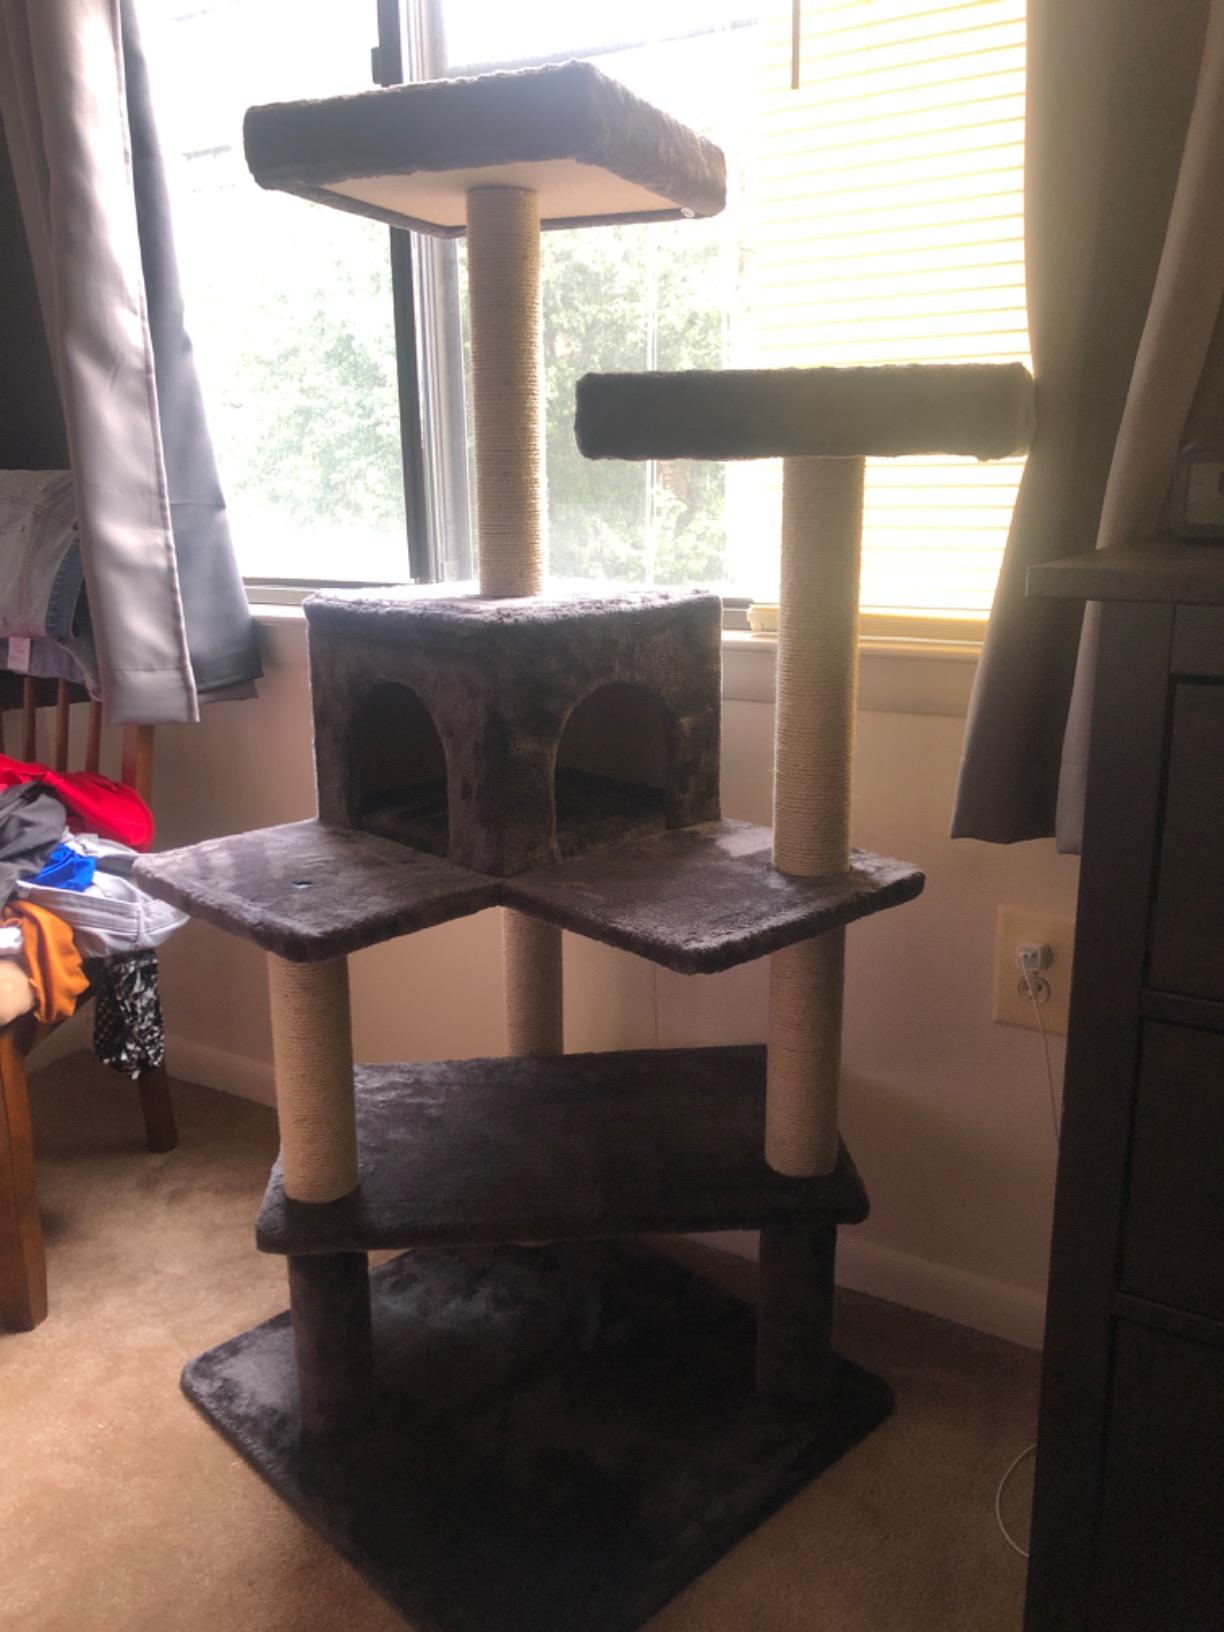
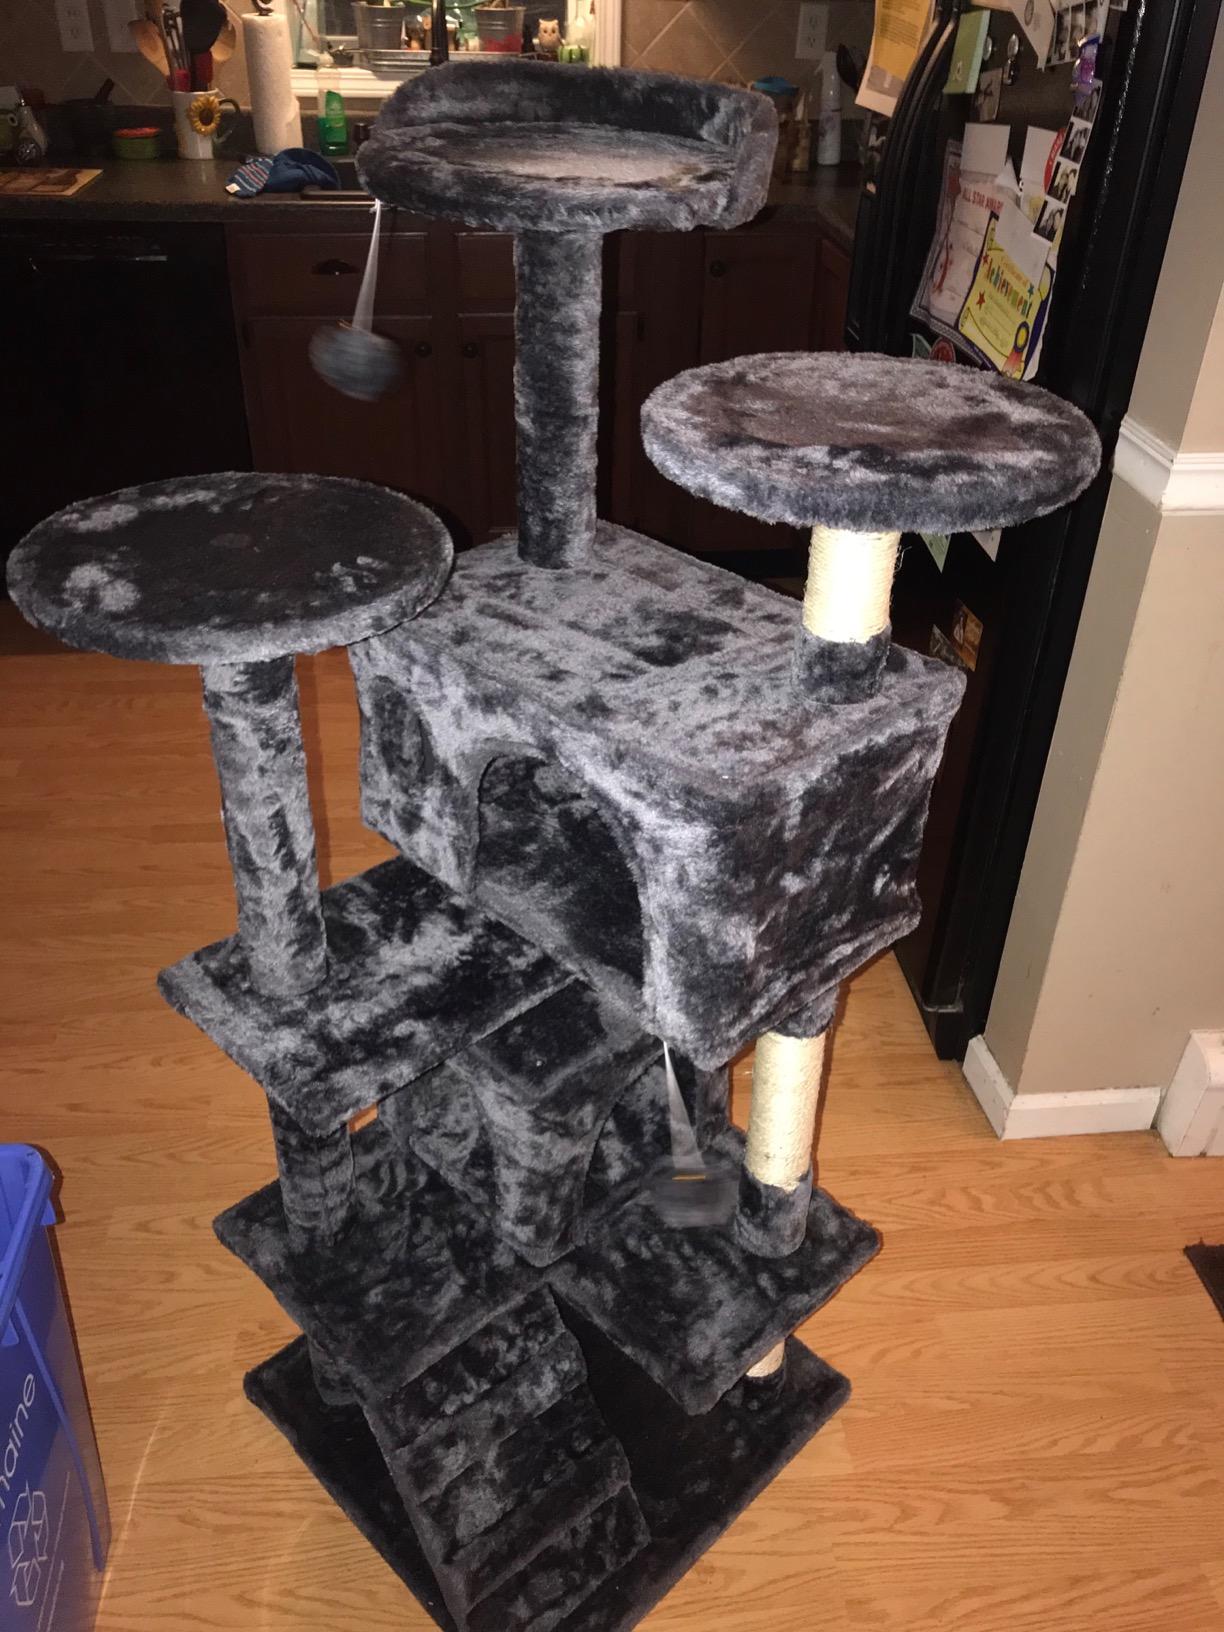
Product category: items_cat tree
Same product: no